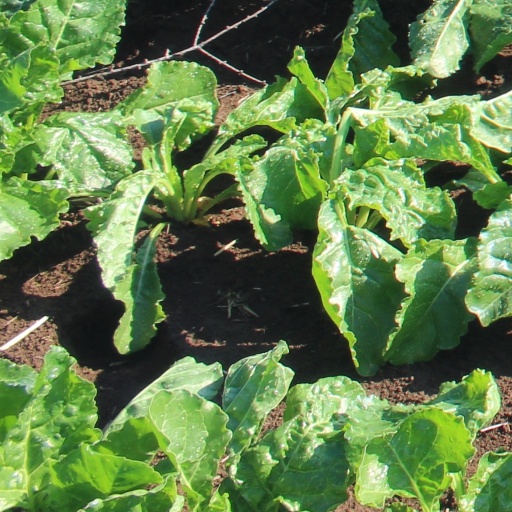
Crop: sugar beet